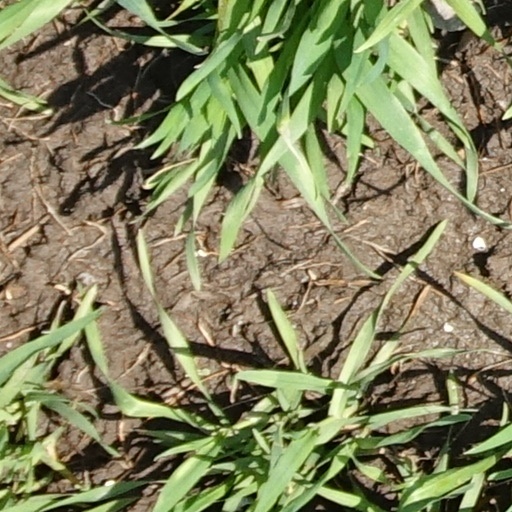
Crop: wheat